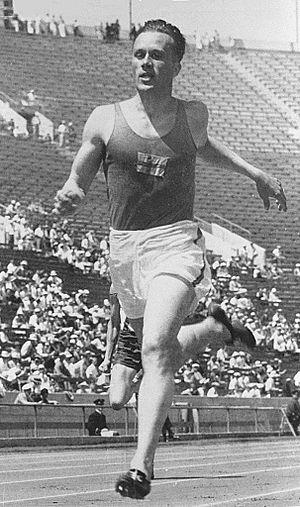
Akilles « Aki » Järvinen est un athlète finlandais spécialiste du décathlon.